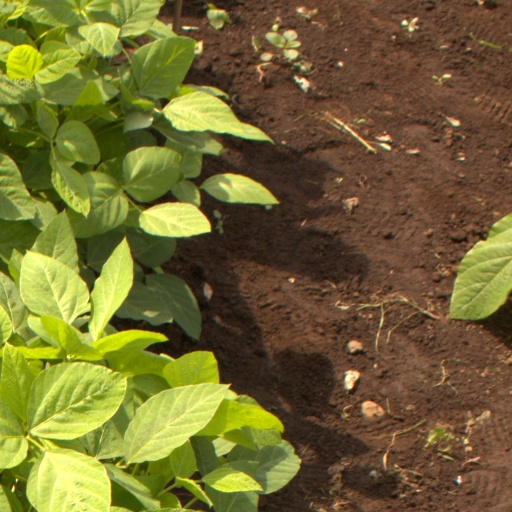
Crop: soybean